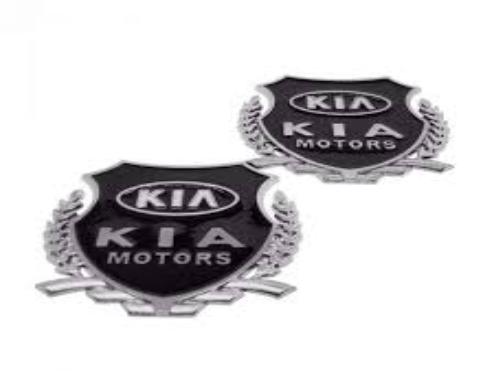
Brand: kia da
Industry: Transportation